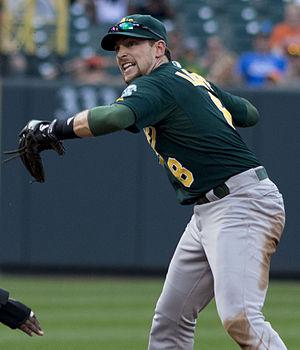
Jed Carlson Lowrie est un joueur de champ intérieur des Athletics d'Oakland de la Ligue majeure de baseball.